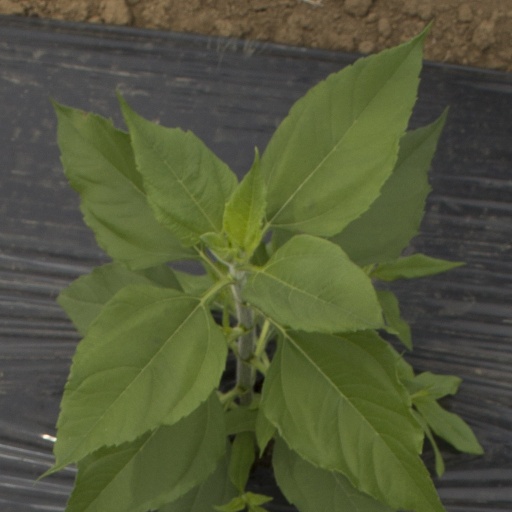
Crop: Jerusalem artichoke